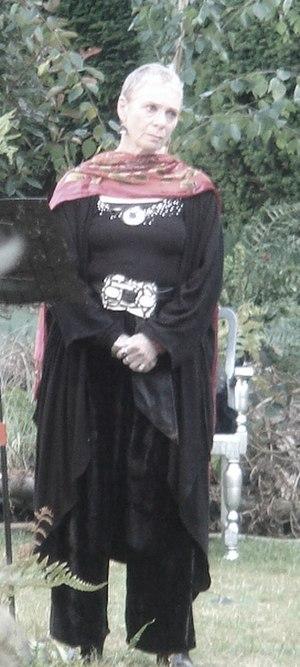
Sara Kestelman est une actrice britannique.